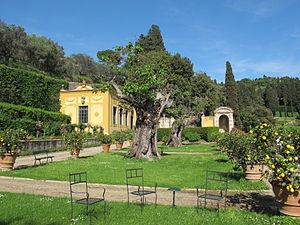
La villa Medicea di Fiesole est une villa médicéenne construite par l'architecte Michelozzo. C'est l'une des plus anciennes, construite entre 1451 et 1457, et la mieux conservée. Elle est située sur la commune de Fiesole, limitrophe de Florence.